Browne-Masonic Building

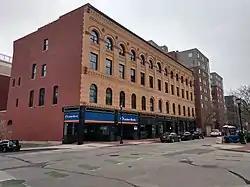

The Browne-Masonic Building is a historic commercial and fraternal organization building at 126-150 Pleasant Street in Malden, Massachusetts. Built in 1894, it is a good example of Classical Revival architecture, designed by the prominent Boston firm Hartwell & Richardson. The building from its inception served as a home for a variety of fraternal organizations, notably housing local Masonic organization for much of the 20th century. The four-story brick building now houses commercial space on the ground floor and residences in the upper stories. It was listed on the National Register of Historic Places in 2022.